Dwyane Wade

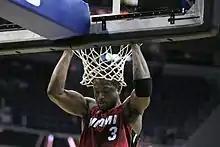
Wade's pre-game ritual consisted of doing pull-ups at the rim

Wade was a member of the 2004 Olympic team, which won a bronze medal in Athens. The team competed in the 2006 FIBA World Championship in Japan, in which Wade averaged 19.3 points per game. The U.S. national team won a bronze medal. Wade was named to the national team roster from 2006 to 2008; and, together with James and Anthony, Wade co-captained the 2006 team.